Authon, Alpes-de-Haute-Provence

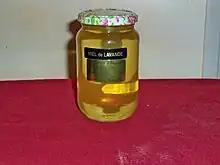
Lavender honey

Honey from Provence is protected by a red label associated with a protected geographical indication for honey from all flowers as well as for honey from lavender and lavandin. There are a number of Beekeepers estimated at about 4,500 of which 700 have between 70 and 150 hives. Regional production is around 2,000 tonnes/year or 8% of the production of France Many practice transhumance along a path from the coast to Haute-Provence. Summer is the prime season for lavender honey and beehives are located in an area bounded in the north by a line from Montelimar to Digne and in the south Mont Ventoux, the "Plateau d'Albion", "Lure mountain", the Vaucluse Mountains, and Luberon. Honey from other flowers is produced in a wide area bounded by Nîmes, Montélimar, Gap, Digne-les-Bains, Nice, Toulon, Marseille, and Avignon.